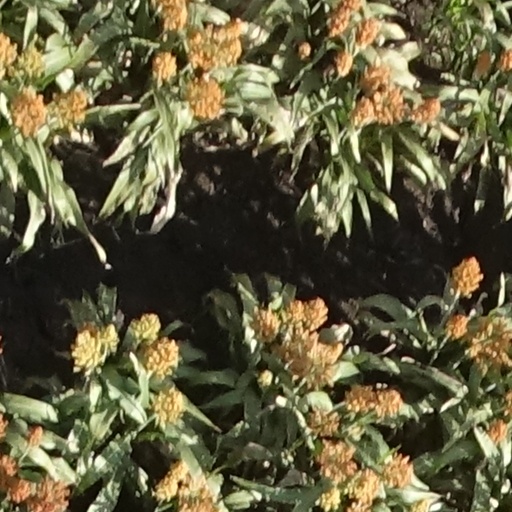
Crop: sorghum